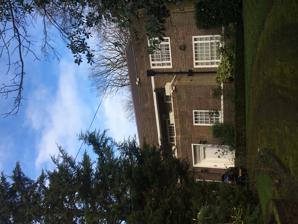
Building: Spaniards Mount
Country: United Kingdom
Year built: 1935
House in Hampstead Garden Suburb, London, England Spaniards Mount in December 2017 Spaniards Mount at 61 Winnington Road in Hampstead Garden Suburb , London is a detached house that was designed by the architect Adrian Gilbert Scott as his personal residence. It was built in 1935 and has been Grade II listed on the National Heritage List for England since November 1996. History The Historic England heritage listing for Spaniards Mount notes that the "emphasis on pure geometry shows the clear influence of the Modern manner" and likens its design to the early 1920s domestic work of Frank Lloyd Wright in California. The exterior is praised for Scott's blending of "historicist detail with a Modernist feeling for mass and form". Scott's designs for Spaniards Mount were exhibited at the Royal Academy of Arts in 1938. Bridget Cherry , writing in the 1998 London: North edition of the Pevsner Architectural Guides , listed Spaniards Mount as having been built in 1936 and wrote that it "quite harmoniously combines brick-facing and sash windows with a more modernist central balcony". Cherry noted that the house sits among "very showy...almost universally genteel Neo-Georgian" houses near Hampstead Golf Club . References